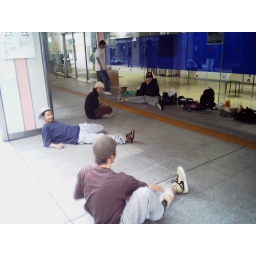
These street dancers were warming up and practising in front of glass windows in Nakano.